Willemsoord Dry Dock I

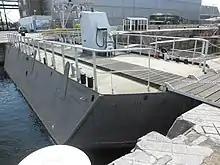
Floating door in Dry Dock I

Fixing the leakage problem near the caisson lock was a different task. For that, a concrete coffer was built around the outside of the caisson lock. The wooden screens which had failed to stop the leakage were also replaced. Both were established on a new foundation which was prolonged to the bottom of the lock. The concrete coffer was to form one structure with the foundations of the lock. During these works, a fir floor was discovered below the kesps of the lock. In view of the leakage at this place the managers of the works decided to have it removed. Below this floor up to 1.5–2 m of ground then proved to have been washed away. Next it was found that below the southern lock walls most ground had also disappeared. The course of the water on the southern leak had now clearly been established to have followed the route (Fig. 2 line g,h,i,b). Next 332 m of sand was pushed below these structures using very long pestles. Next a coffer was driven into the ground on the backside of the lock walls. In late August this was filled up with concrete (Fig. 3 fig. 1).